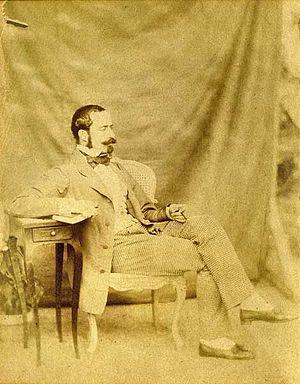
L'hôtel Gaillard est un ancien hôtel particulier situé 1 place du Général-Catroux dans le 17ᵉ arrondissement de Paris, construit par l'architecte Jules Février, pour le banquier Émile Gaillard, entre 1878 et 1882. Il abrite la Cité de l'Économie dont l'ouverture au public a eu lieu le 14 juin 2019.